Than Aung

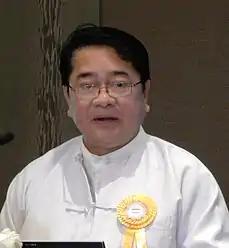
Than Aung in 2014

Than Aung is a former Minister for the Ministry of Health of Myanmar (Burma). He previously served as Deputy Minister for Ministry of Health, Member of Naypyidaw Council and director of Myanmar Army Medical Corps.